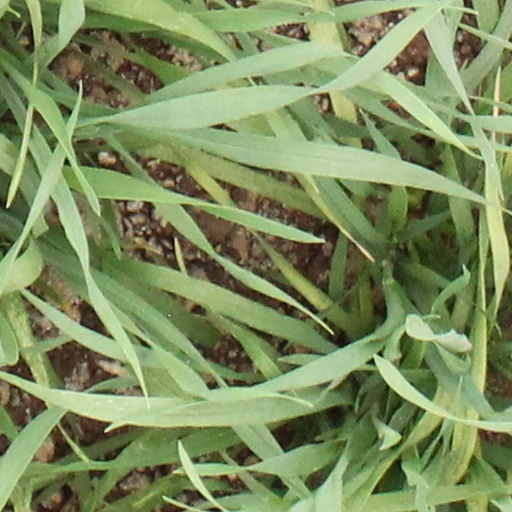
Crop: wheat